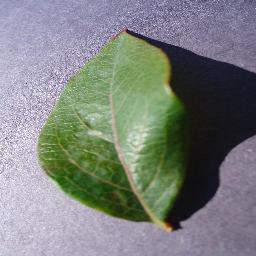
Label: Blueberry___healthy